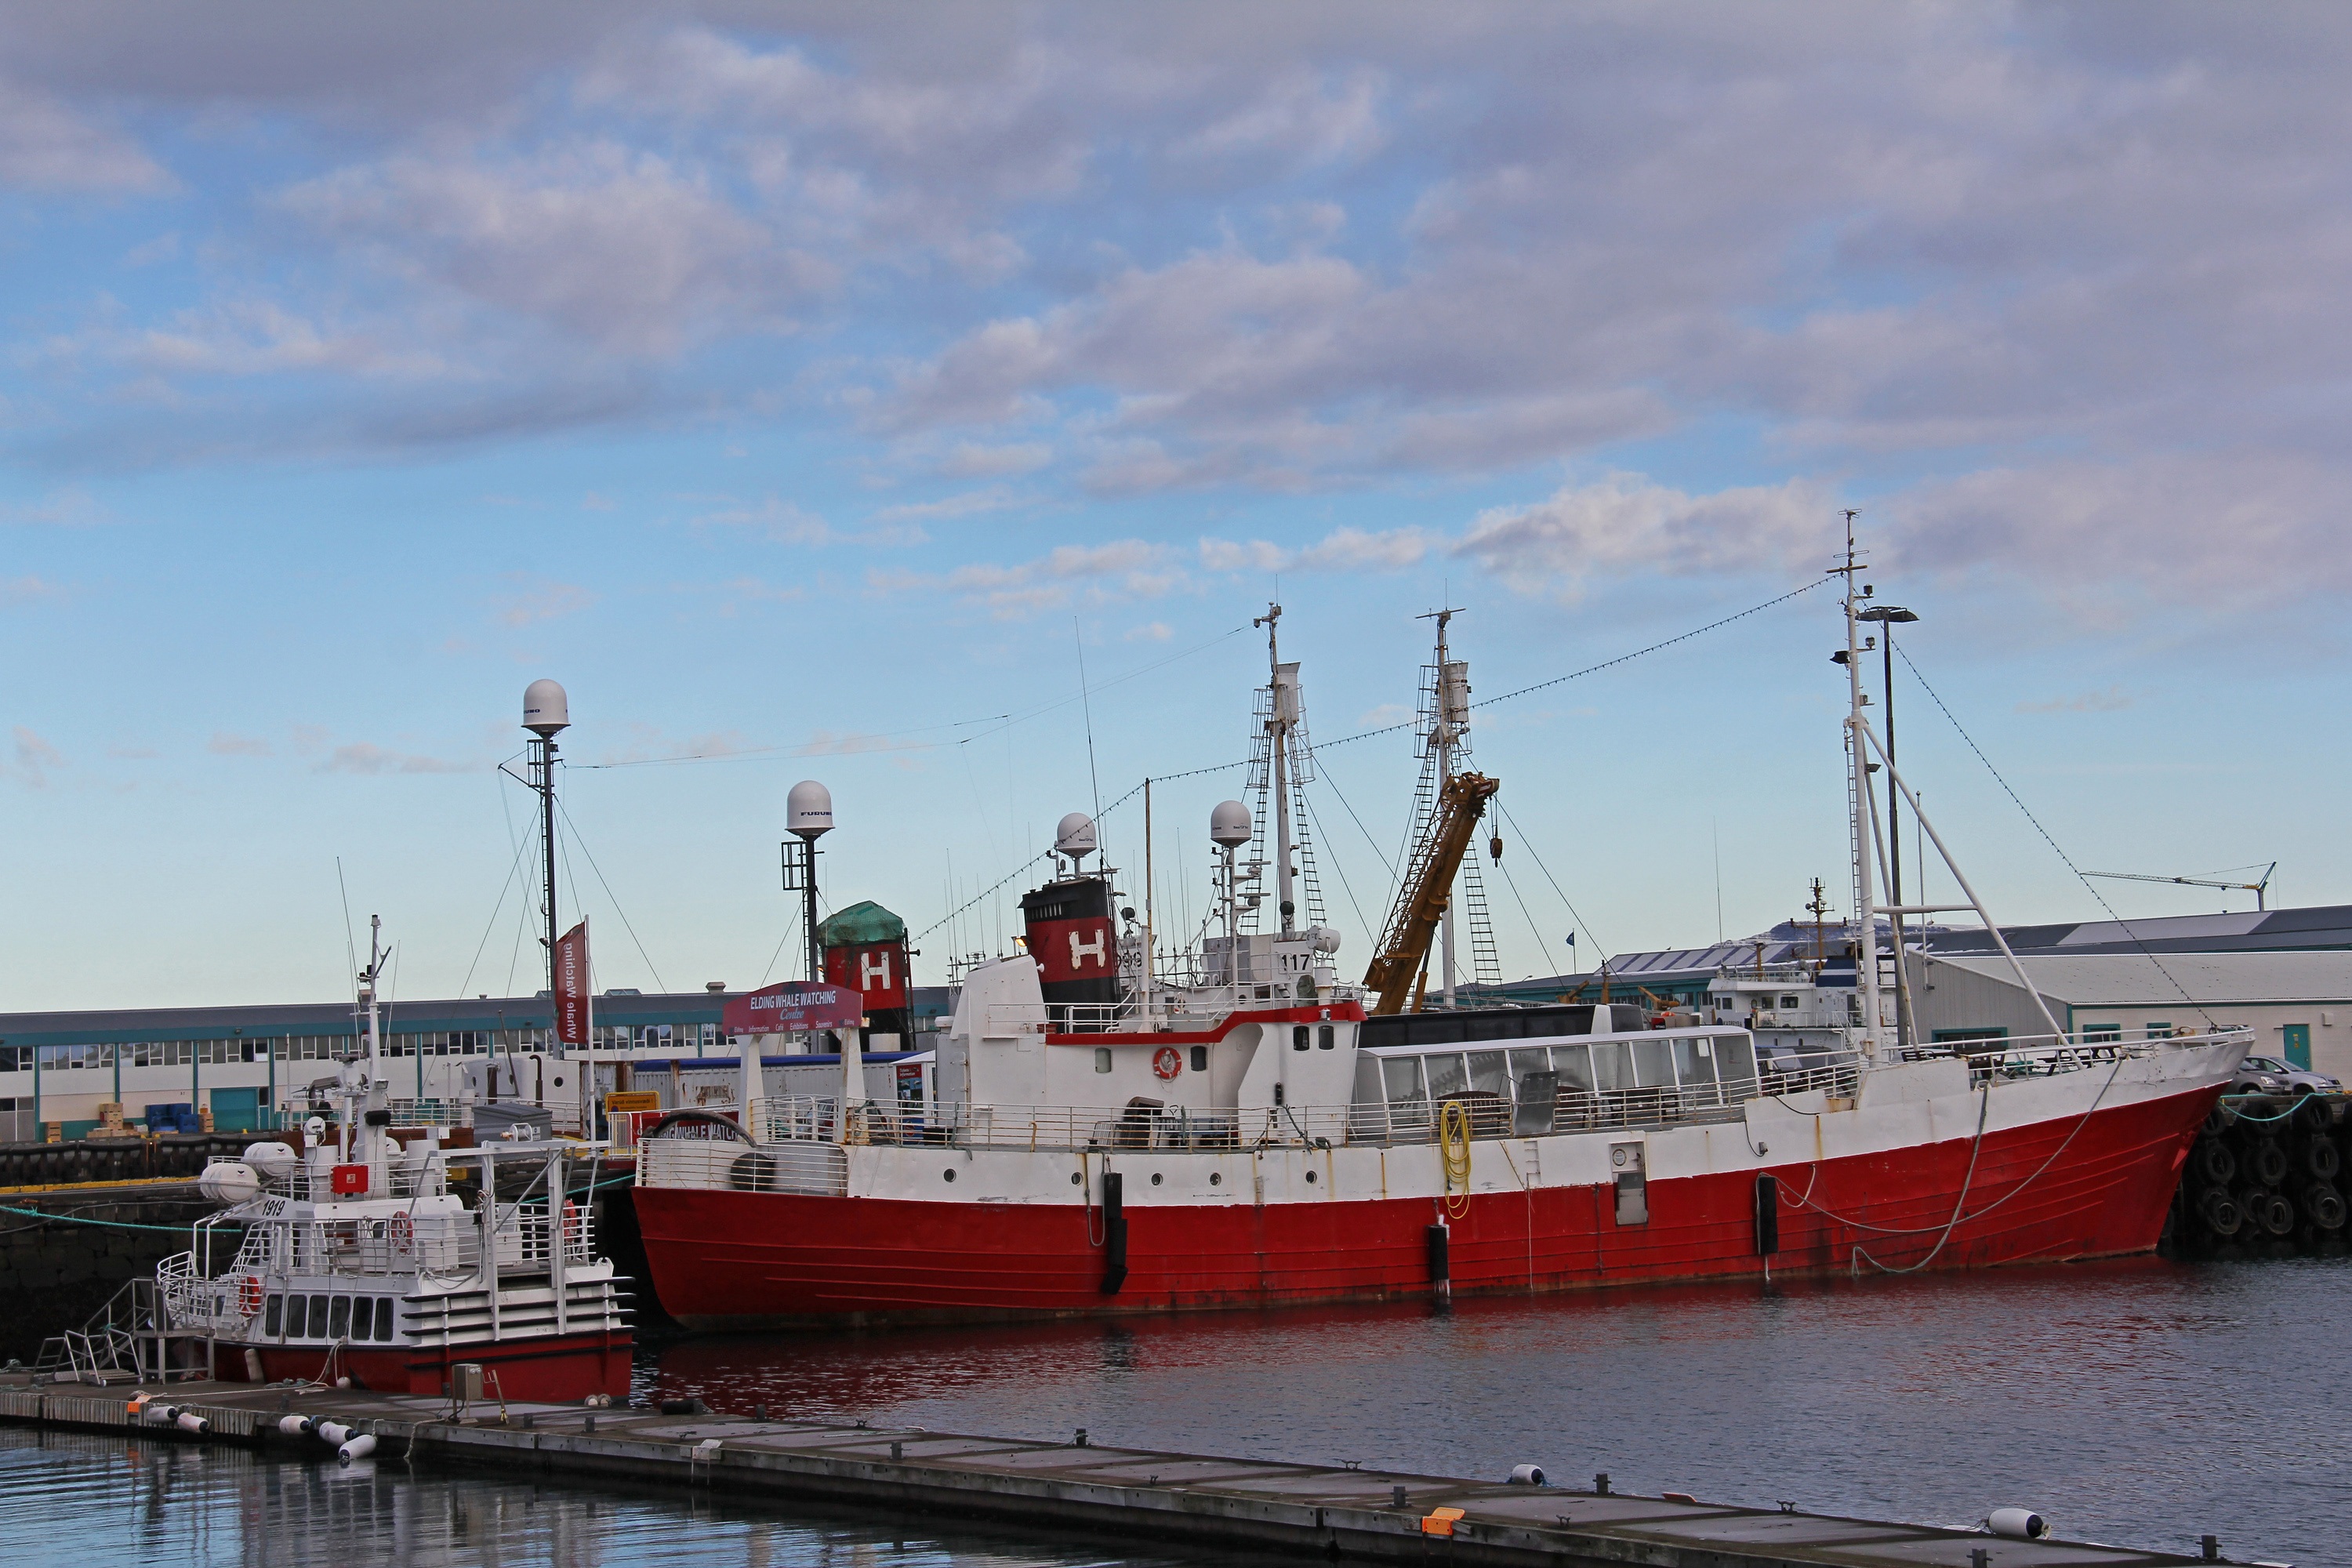
landscape, sea, nature, outdoor, ocean, wilderness, walking, winter, sky, sunrise, hiking, white, adventure, ship, vacation, travel, europe, vehicle, journey, natural, traveler, harbor, blue, iceland, port, colorful, cargo ship, clouds, mountains, infrastructure, icy, traveling, beauty, amazing, beautiful, icelandic, channel, northern, tugboat, views, watercraft, scandinavia, nordic, reykjavik, container ship, fishing vessel, nature landscape, freight transport, wonders, adventure travel, tank ship, bulk carrier, reykjavik old harbour